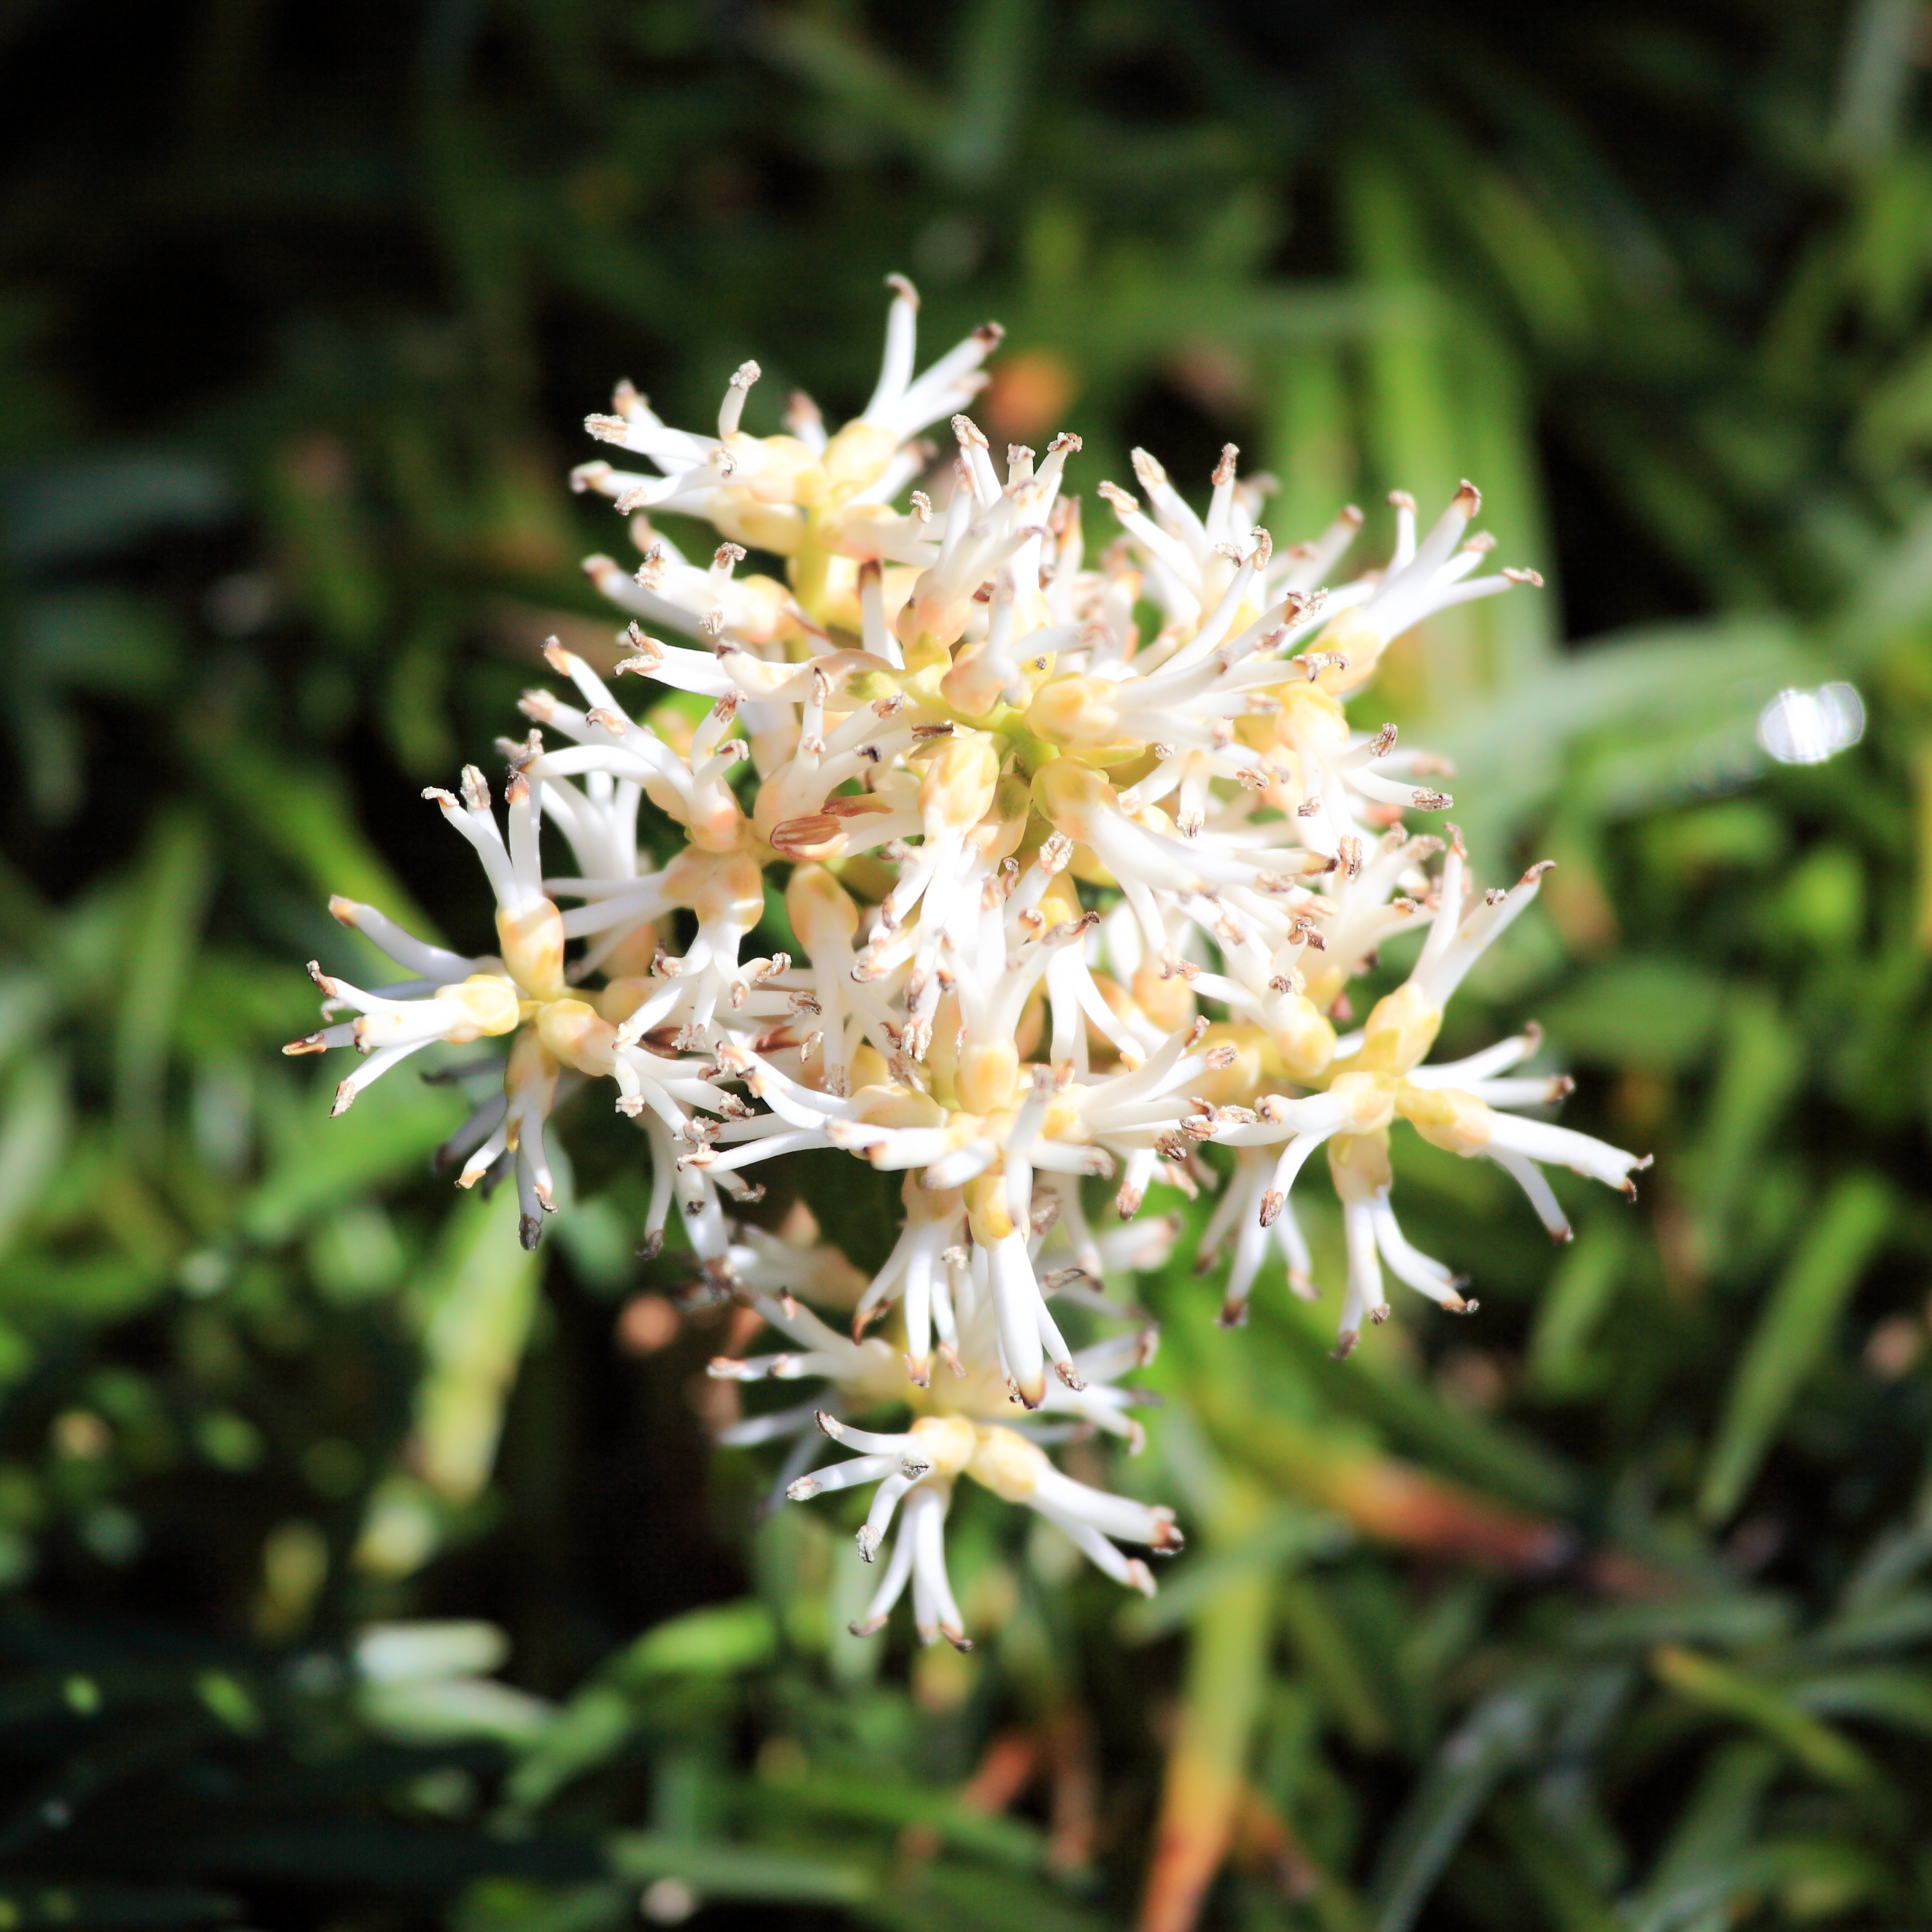
grass, plant, flower, high, botany, flora, wildflower, shrub, 5d, hires, markii, hi, res, resolution, macro photography, flowering plant, land plant